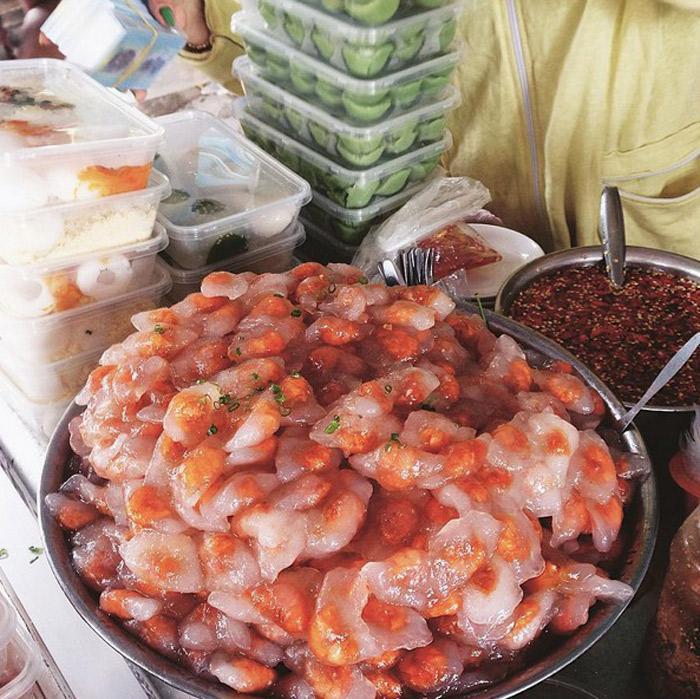
đây là quầy hàng bán đồ ăn